Pasacao

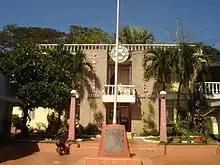
Pasacao municipal hall

Suminabang Cave, located in Caranan near Dalupaon, hosts insectivorous species such as the Caroline swiftlet ("Aerodramus inquietus") and the Philippine forest roundleaf bat ("Hipposideros obscurus"). Another cave in Bahay, situated on the slopes of Mt. Tigbi, features a distinctive dog-head shaped entrance and is accessible after a one-hour hike. This cave is part of a limestone mountain range that forms the natural boundary between Bahay and Caranan.